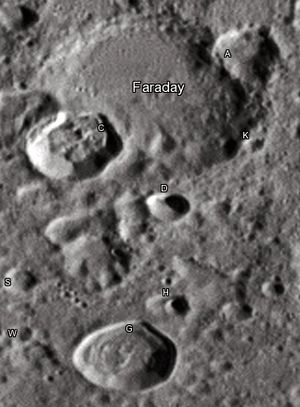
Faraday (månekrater)
Faraday er et nedslagskrater på Månen. Det befinder sig på den sydlige halvkugle på Månens forside og er opkaldt efter den britiske fysiker og kemiker Michael Faraday.